Welshbury Hill

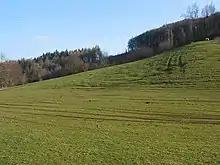
Slopes of Welshbury Hill

Welshbury Hill is an Iron Age hill fort near Mitcheldean in Gloucestershire, England. It is thought to have been built by Celts and dates back to 1600 BC.